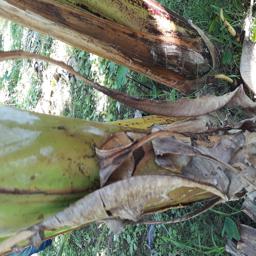
Label: PSEUDOSTEM WEEVIL